Sabine Lisicki

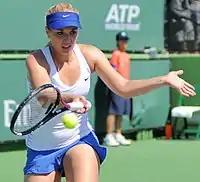
Lisicki at the 2012 Indian Wells Open

Lisicki's next tournament was supposed to be the Open GdF Suez where she was to be the fifth seed. She pulled out before the tournament began with a viral illness.